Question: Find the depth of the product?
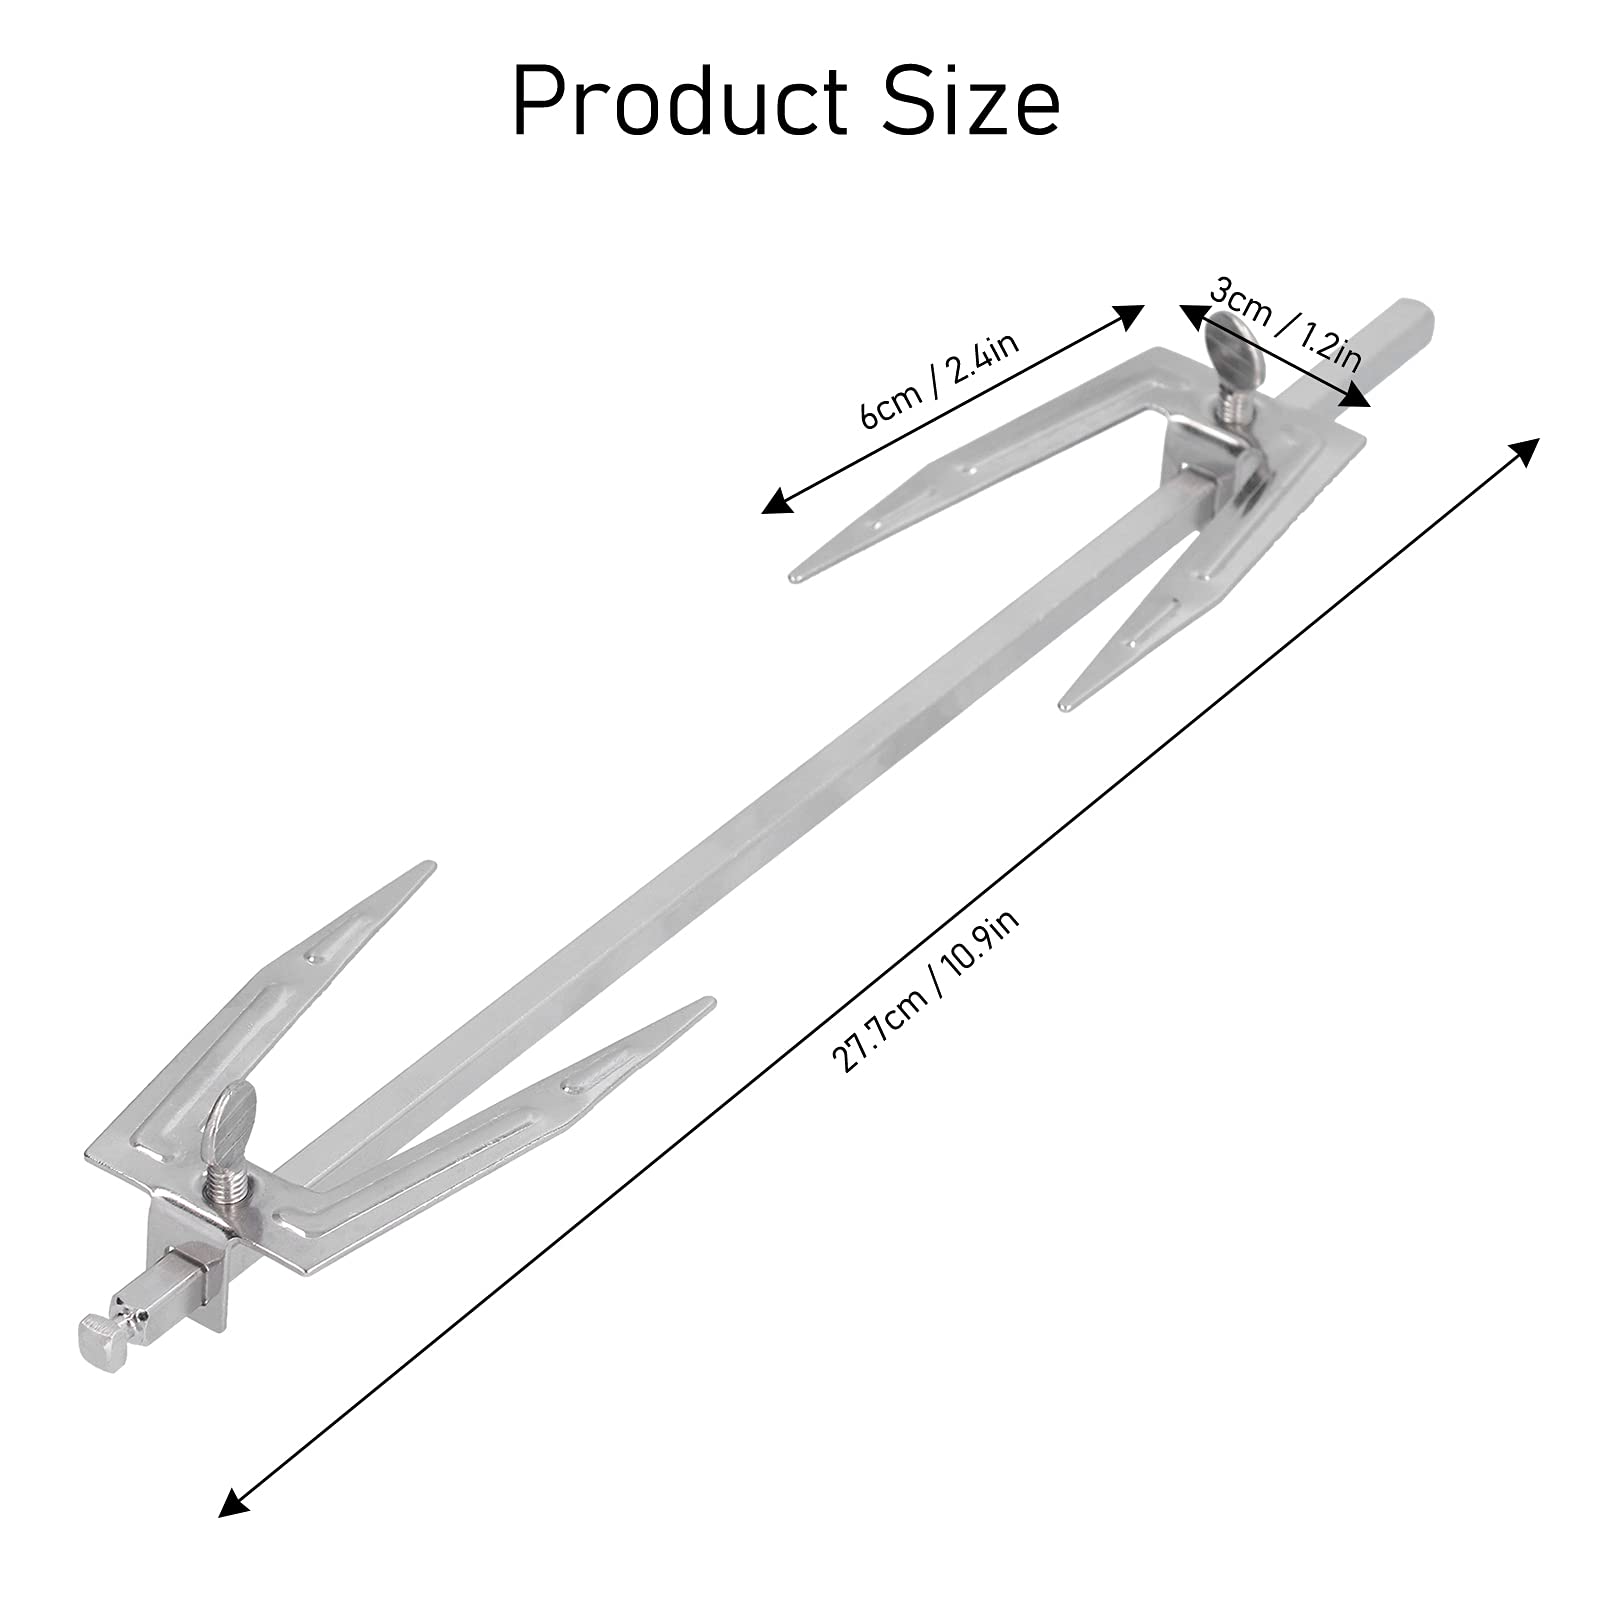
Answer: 27.7 centimetre